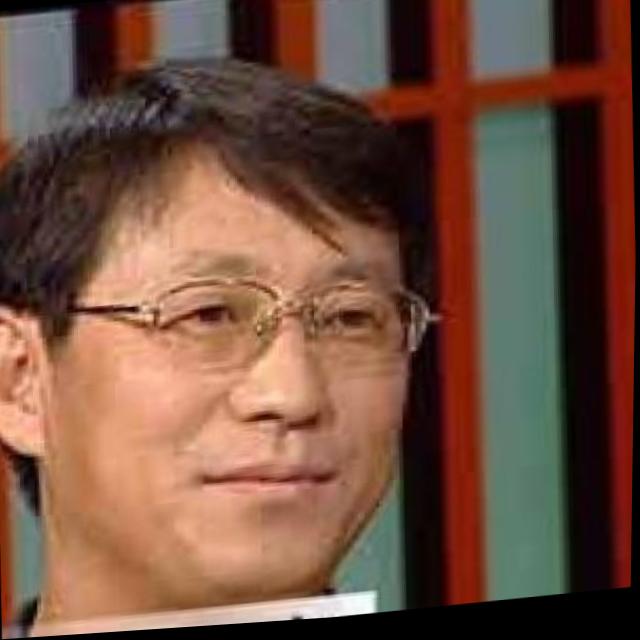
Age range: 45-64